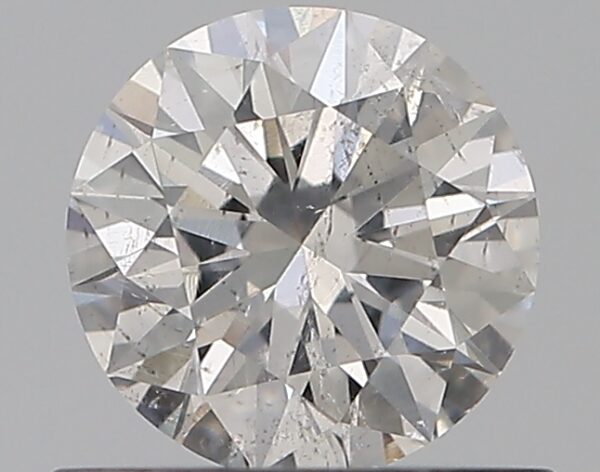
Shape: round
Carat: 0.51
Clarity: I1
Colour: E
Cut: EX
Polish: EX
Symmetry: EX
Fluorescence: N
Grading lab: GIA
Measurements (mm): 5.12 x 5.17 x 3.16